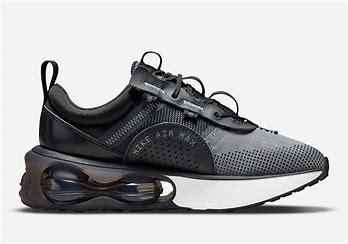
Brand: Nike
Model: Air Max 2021